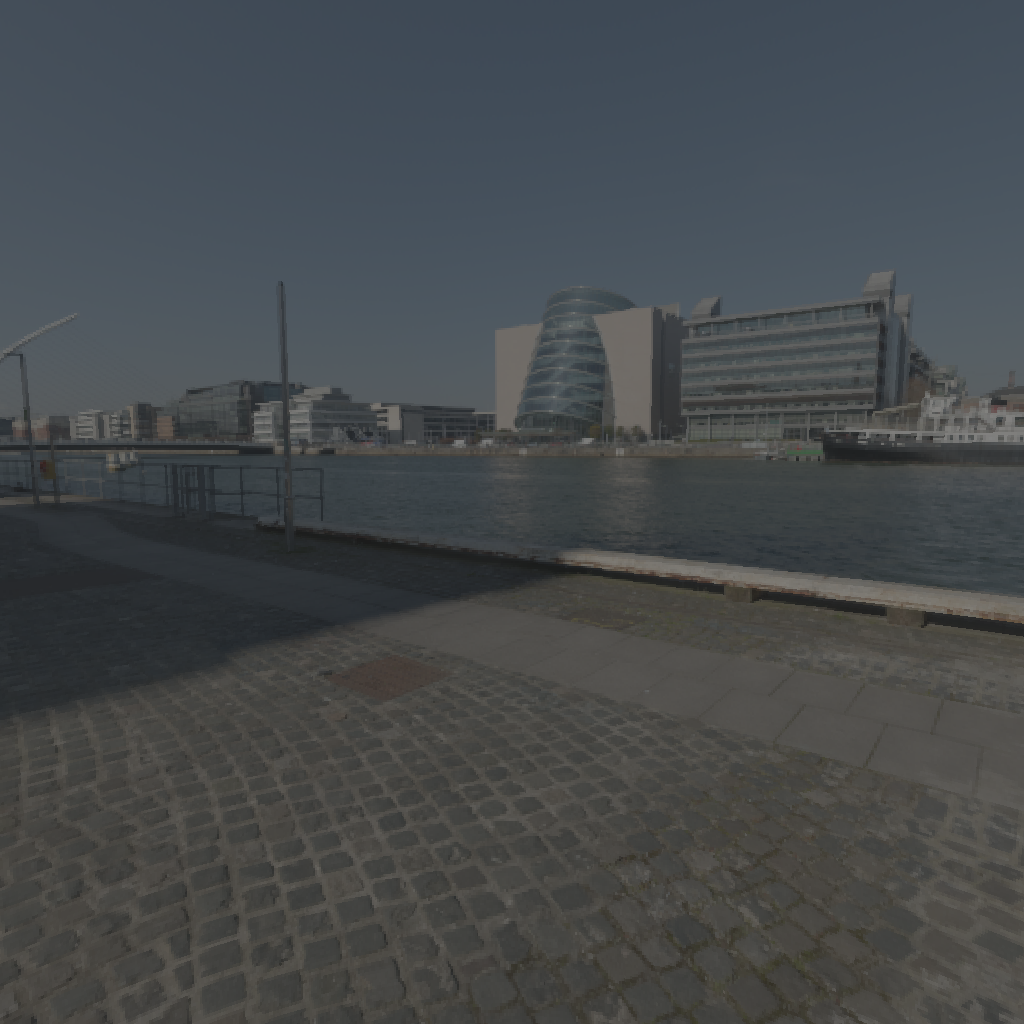
scene-linear HDR photo, Docklands 02, outdoor, with visible sun, city, building, street, road, cobblestone, high contrast, clear, urban, natural light, morning-afternoon, high dynamic range, physically based lighting